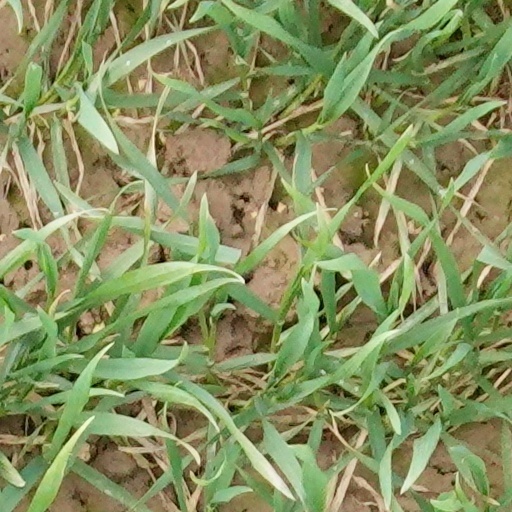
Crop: wheat